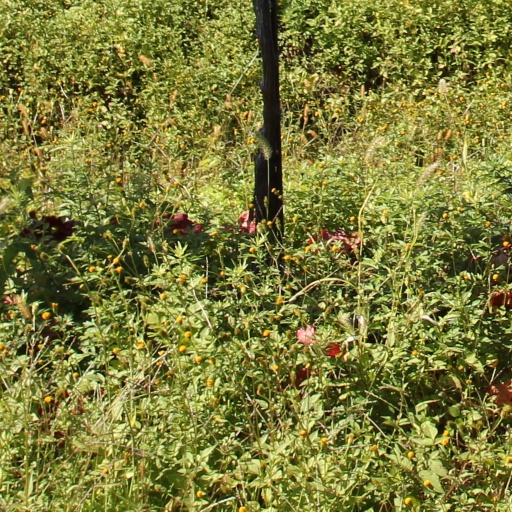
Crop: grape